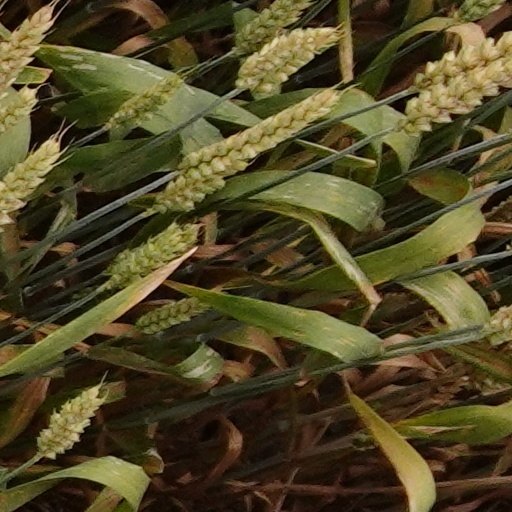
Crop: wheat